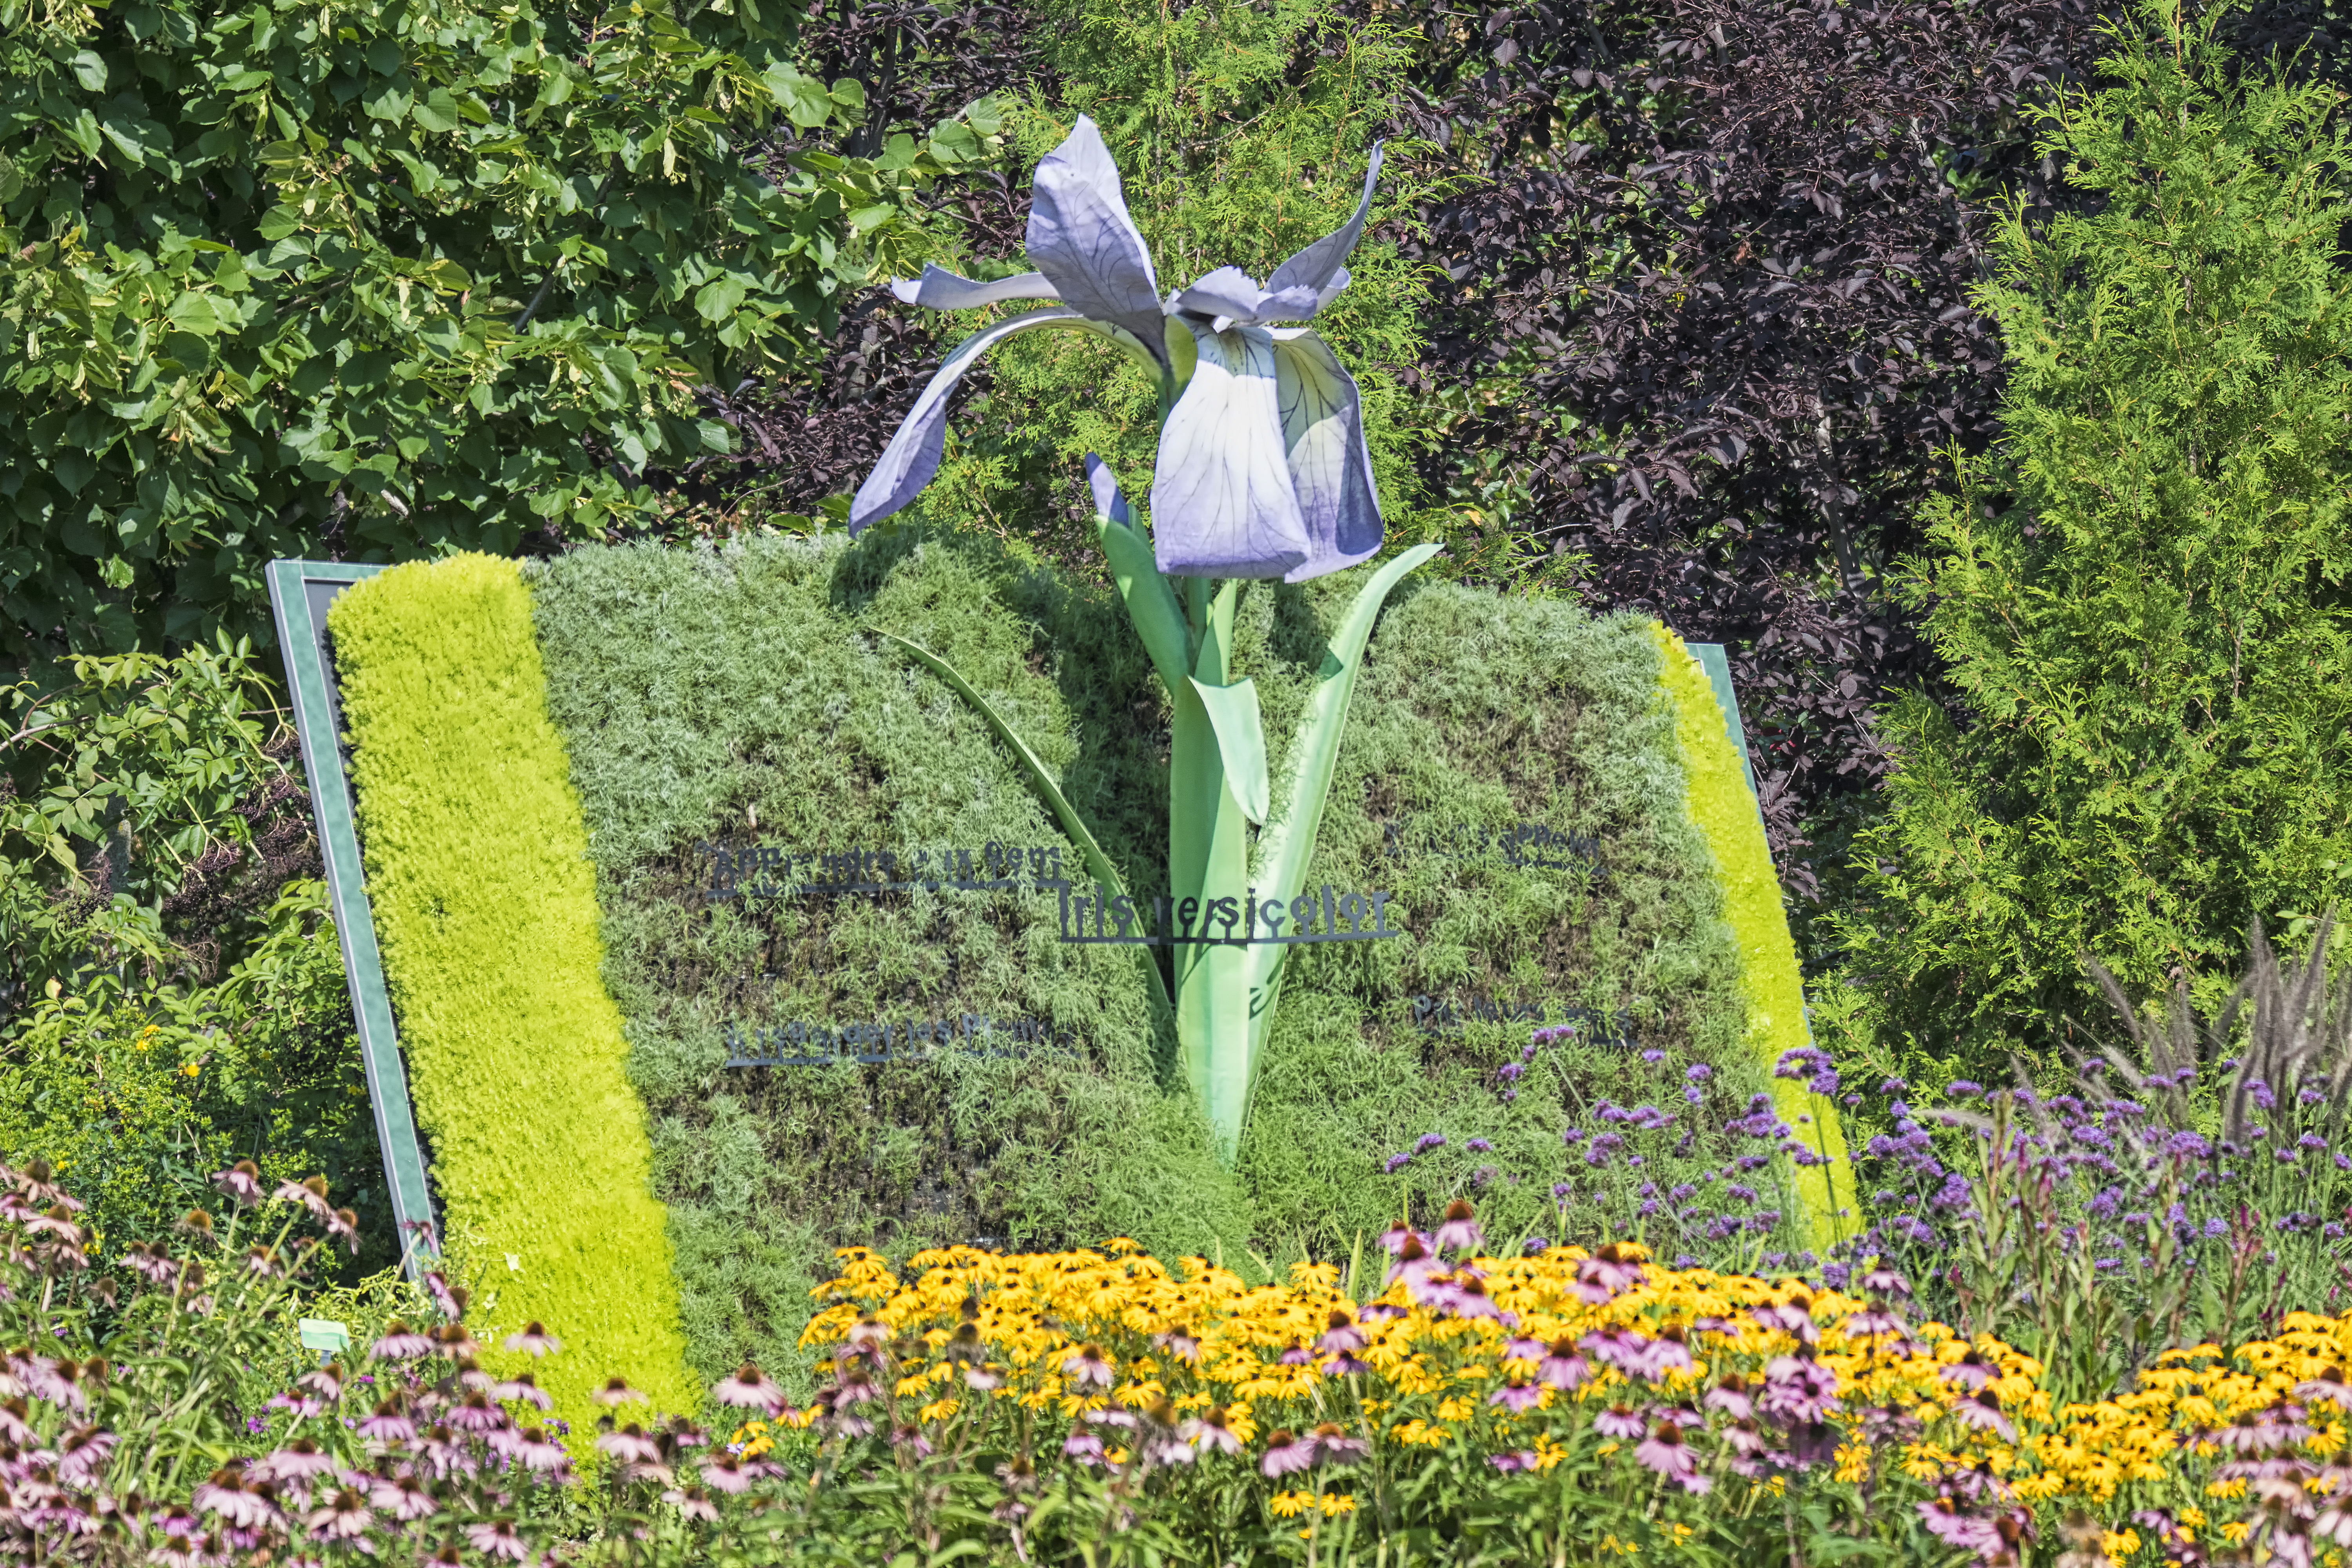
nature, grass, plant, lawn, meadow, flower, green, backyard, botany, garden, flora, wildflower, canada, shrub, botanical garden, quebec, woodland, yard, sherbrooke